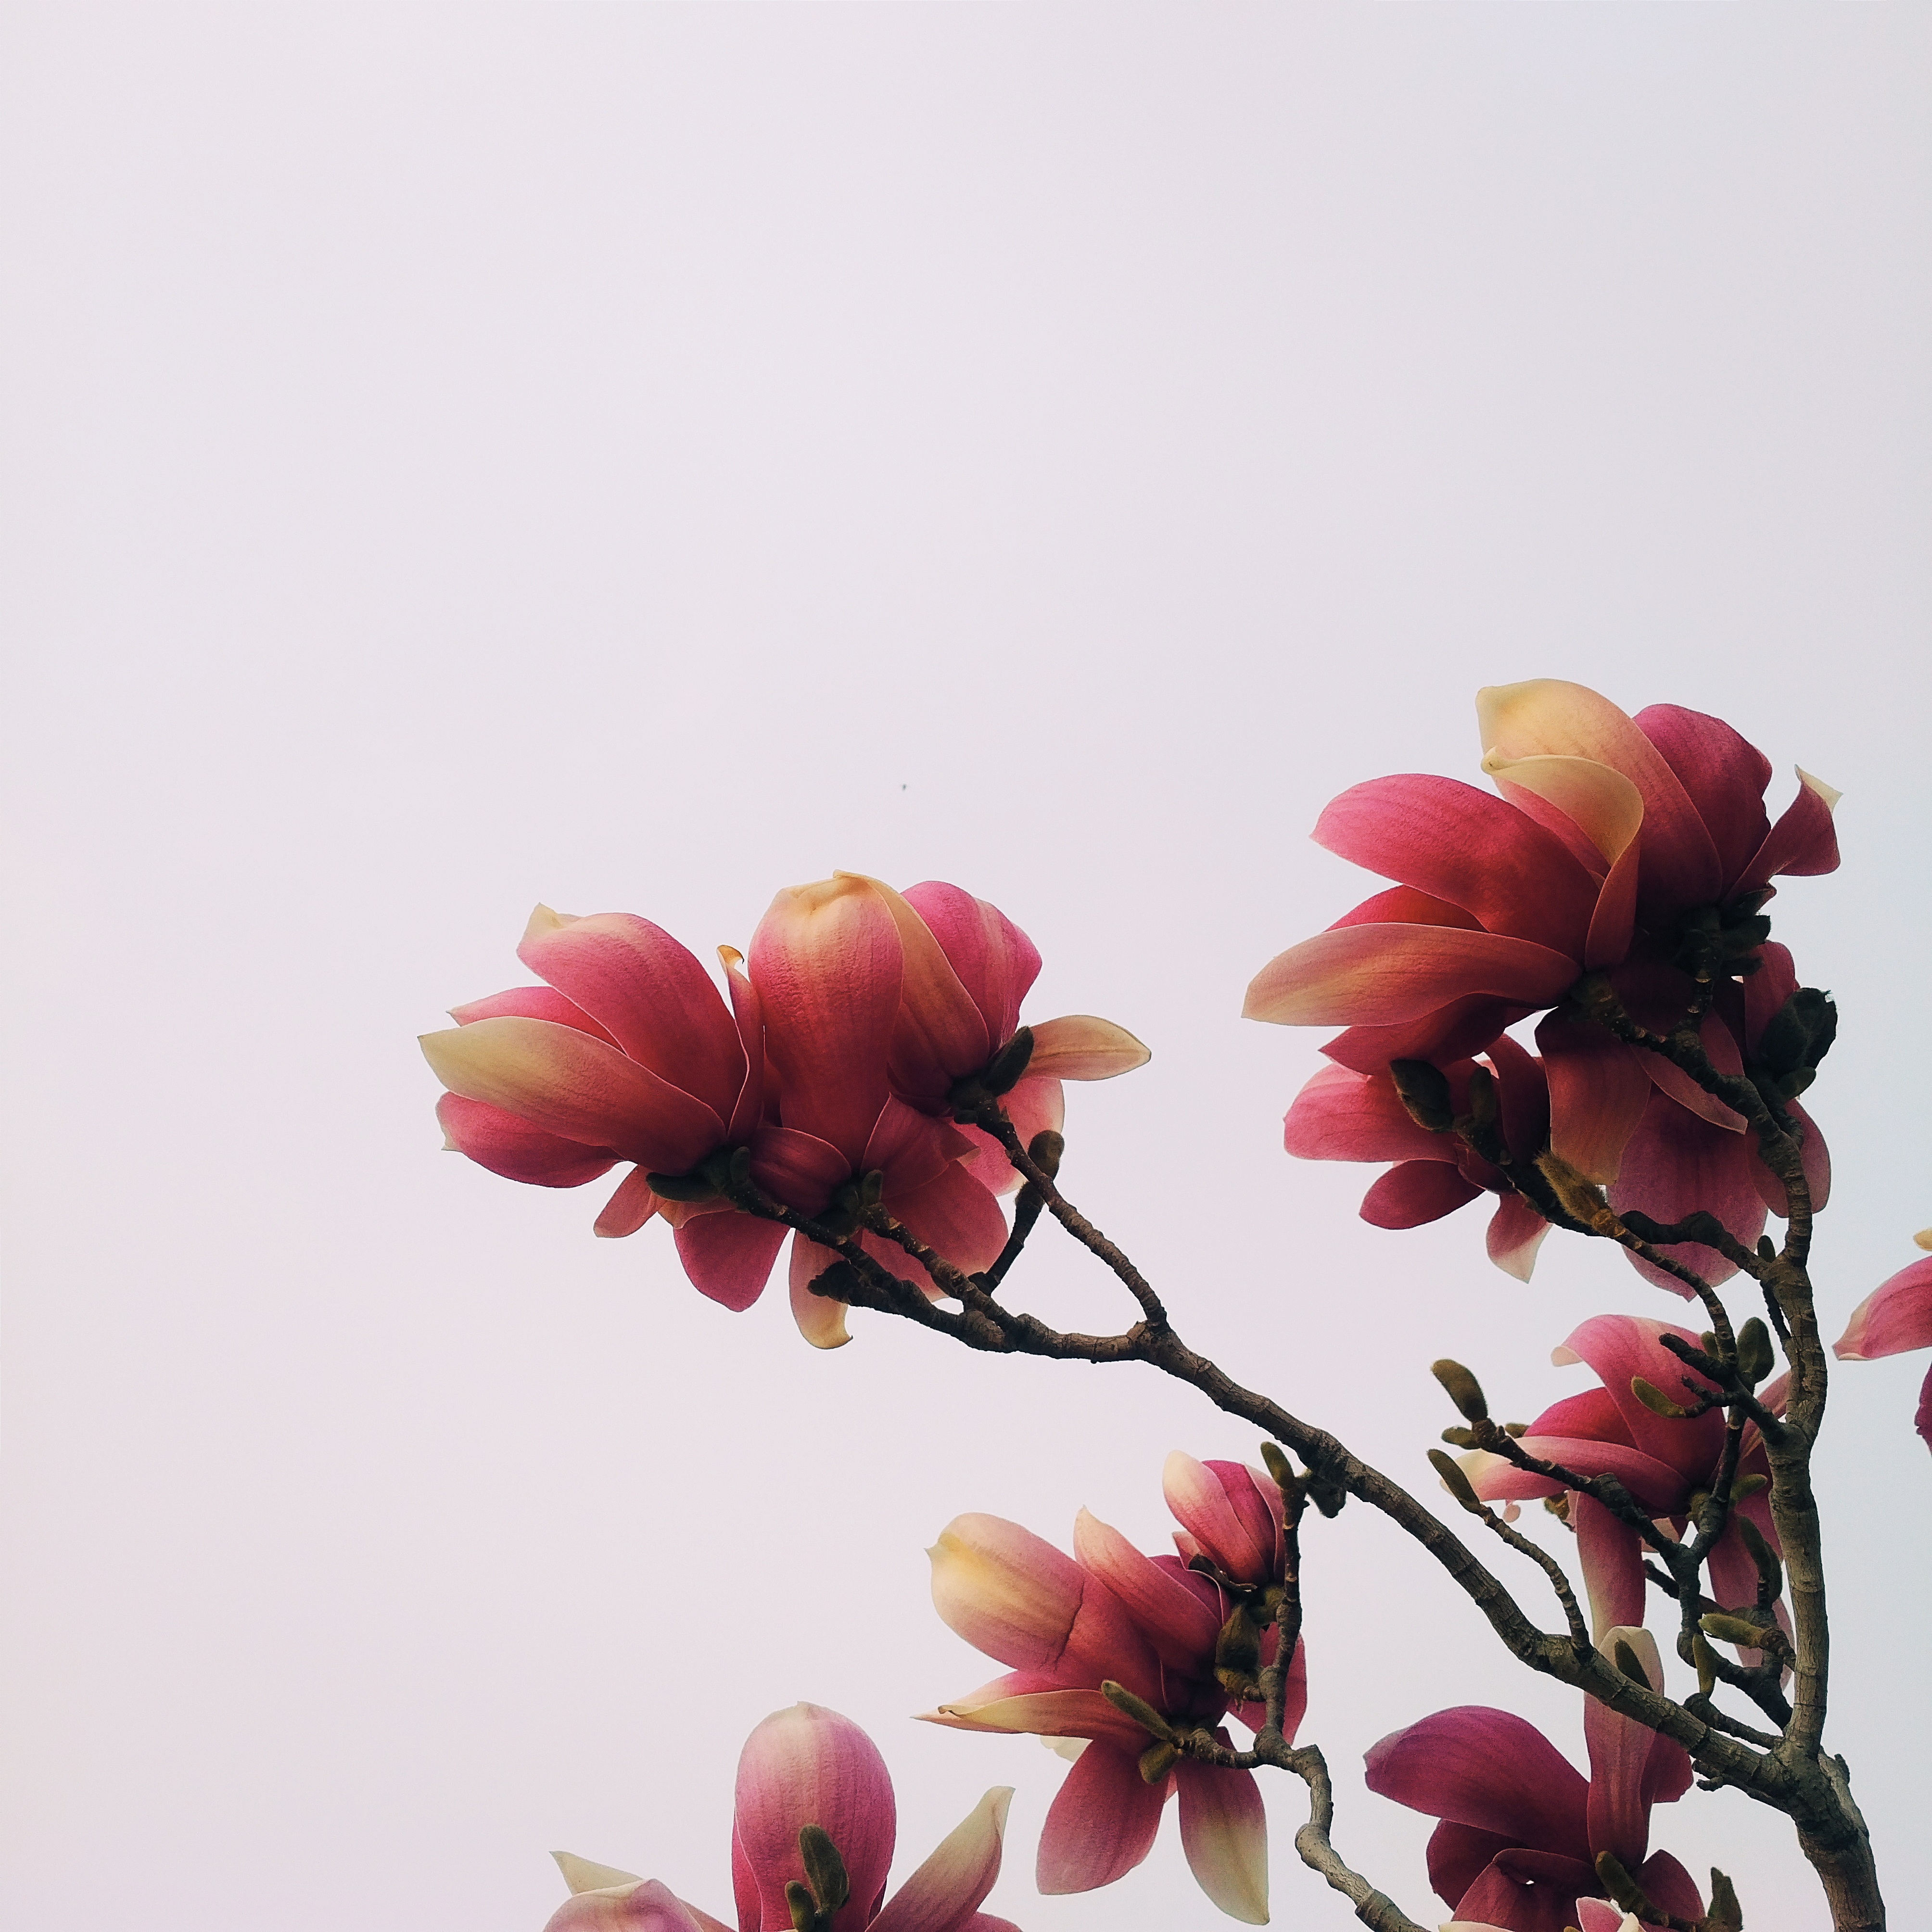
branch, blossom, plant, leaf, flower, petal, spring, red, pink, flora, floristry, macro photography, flowering plant, flower bouquet, land plant, moth orchid